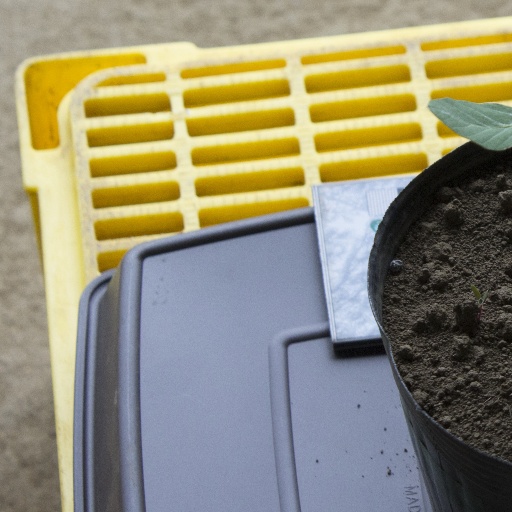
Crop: soybean